Andrea Drews

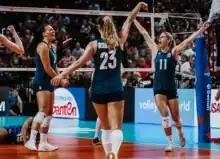
Drews at the 2019 Nations League

Drews returned for another round of duty for the U.S. team in the 2019 FIVB Volleyball Women's Nations League. During the preliminary rounds, she led the Best Attackers race with a 205-68-426 attacking card, good for 48.12% hitting efficiency. After advancing to the final round, Drews once again ranked first in the Best Attackers chart with a 69-18-132 attacking card, good for 52.27 hitting efficiency. She was the 2nd Best Scorer with 69 attacks, 4 blocks and 4 aces for 77 points, behind top scorer Liu Yanhan's (China) 79 points.